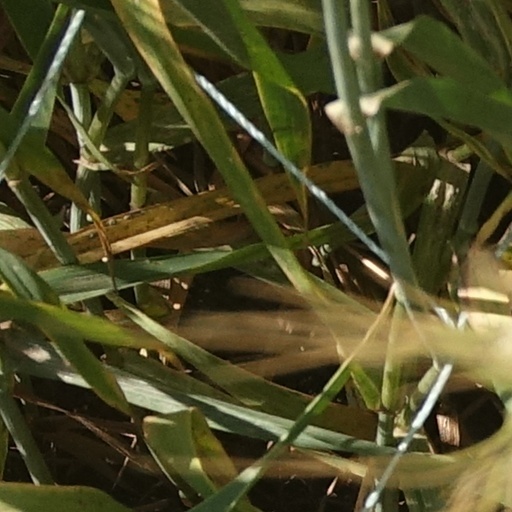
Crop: wheat